Keokee Store No. 1

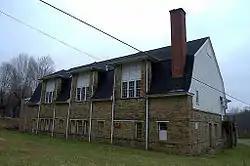

Keokee Store No. 1, also known as the Keokee High School Gymnasium and Darnell's Store, is a historic company store located at Keokee, Lee County, Virginia. It was built in 1910, by the Stonega Coke and Coal Company, and is two-story, gambrel-roofed stone building that has been altered both internally and externally from a community store into a school gymnasium. It was significantly modified in 1939, and the modifications continued through 1954. The building serves as a facility for athletic, educational, and entertainment activities.